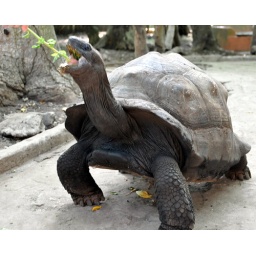
At the giant tortoise sanctuary on Prison Island off the coast of Zanzibar in Tanzania.